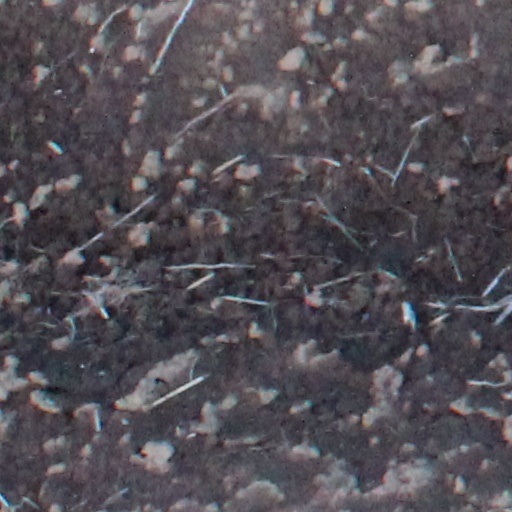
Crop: wheat